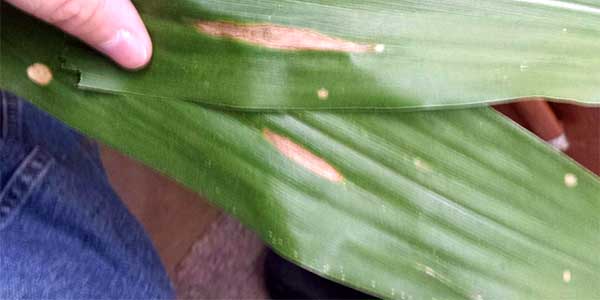
Plant: Corn
Disease: corn northern leaf blight